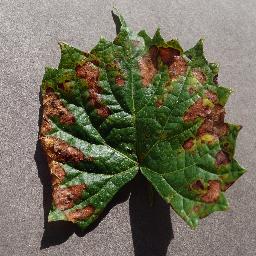
Label: Grape___Esca_(Black_Measles)